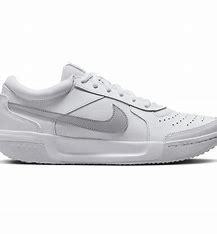
Brand: Nike
Model: Court Zoom Lite 3